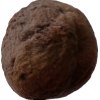
Label: peach